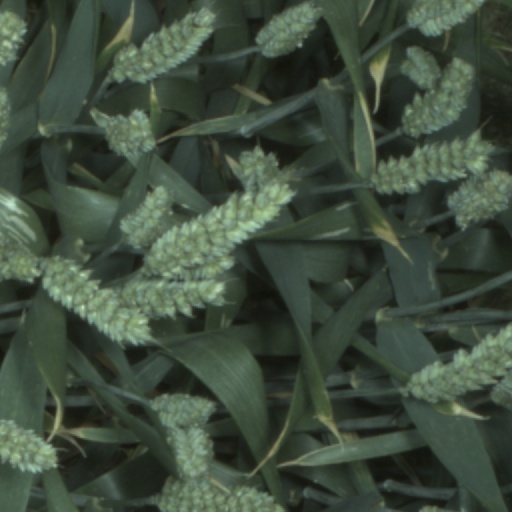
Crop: wheat